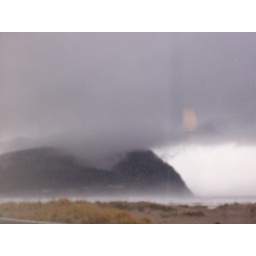
clouds over ocean